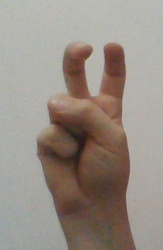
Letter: toot